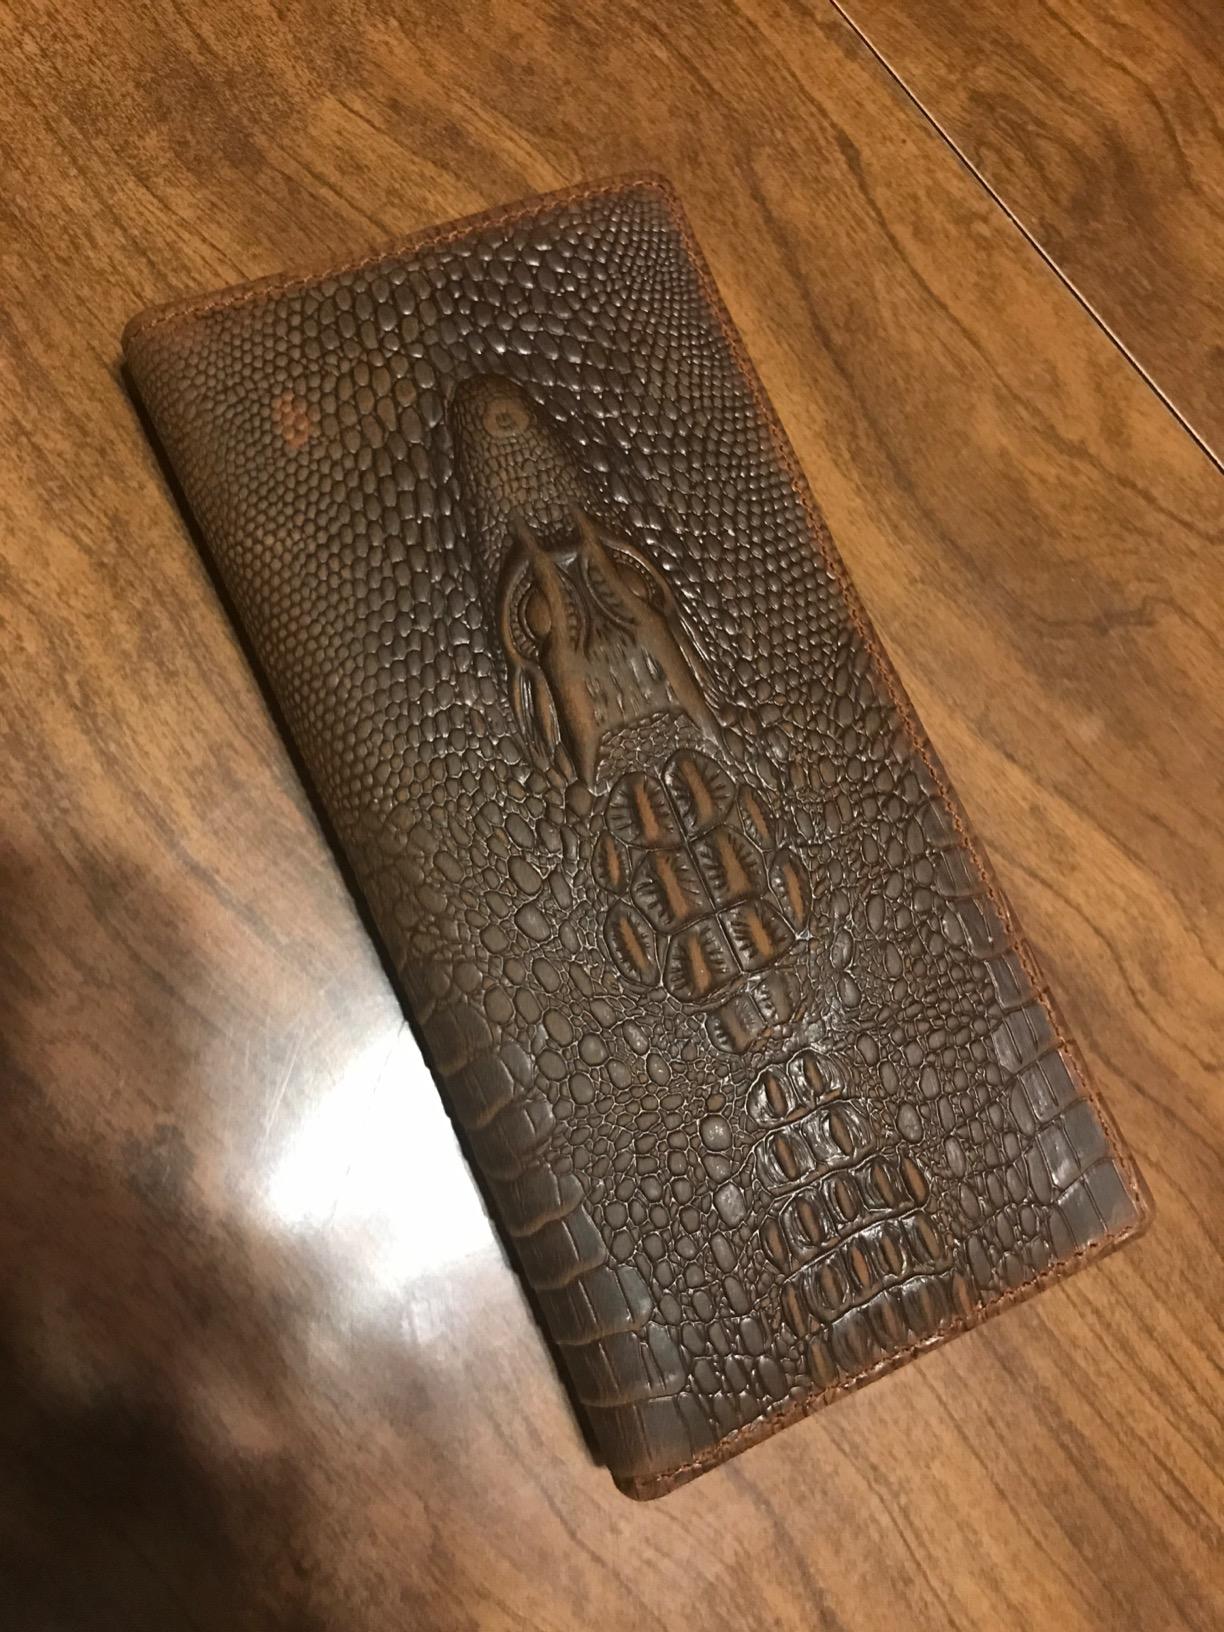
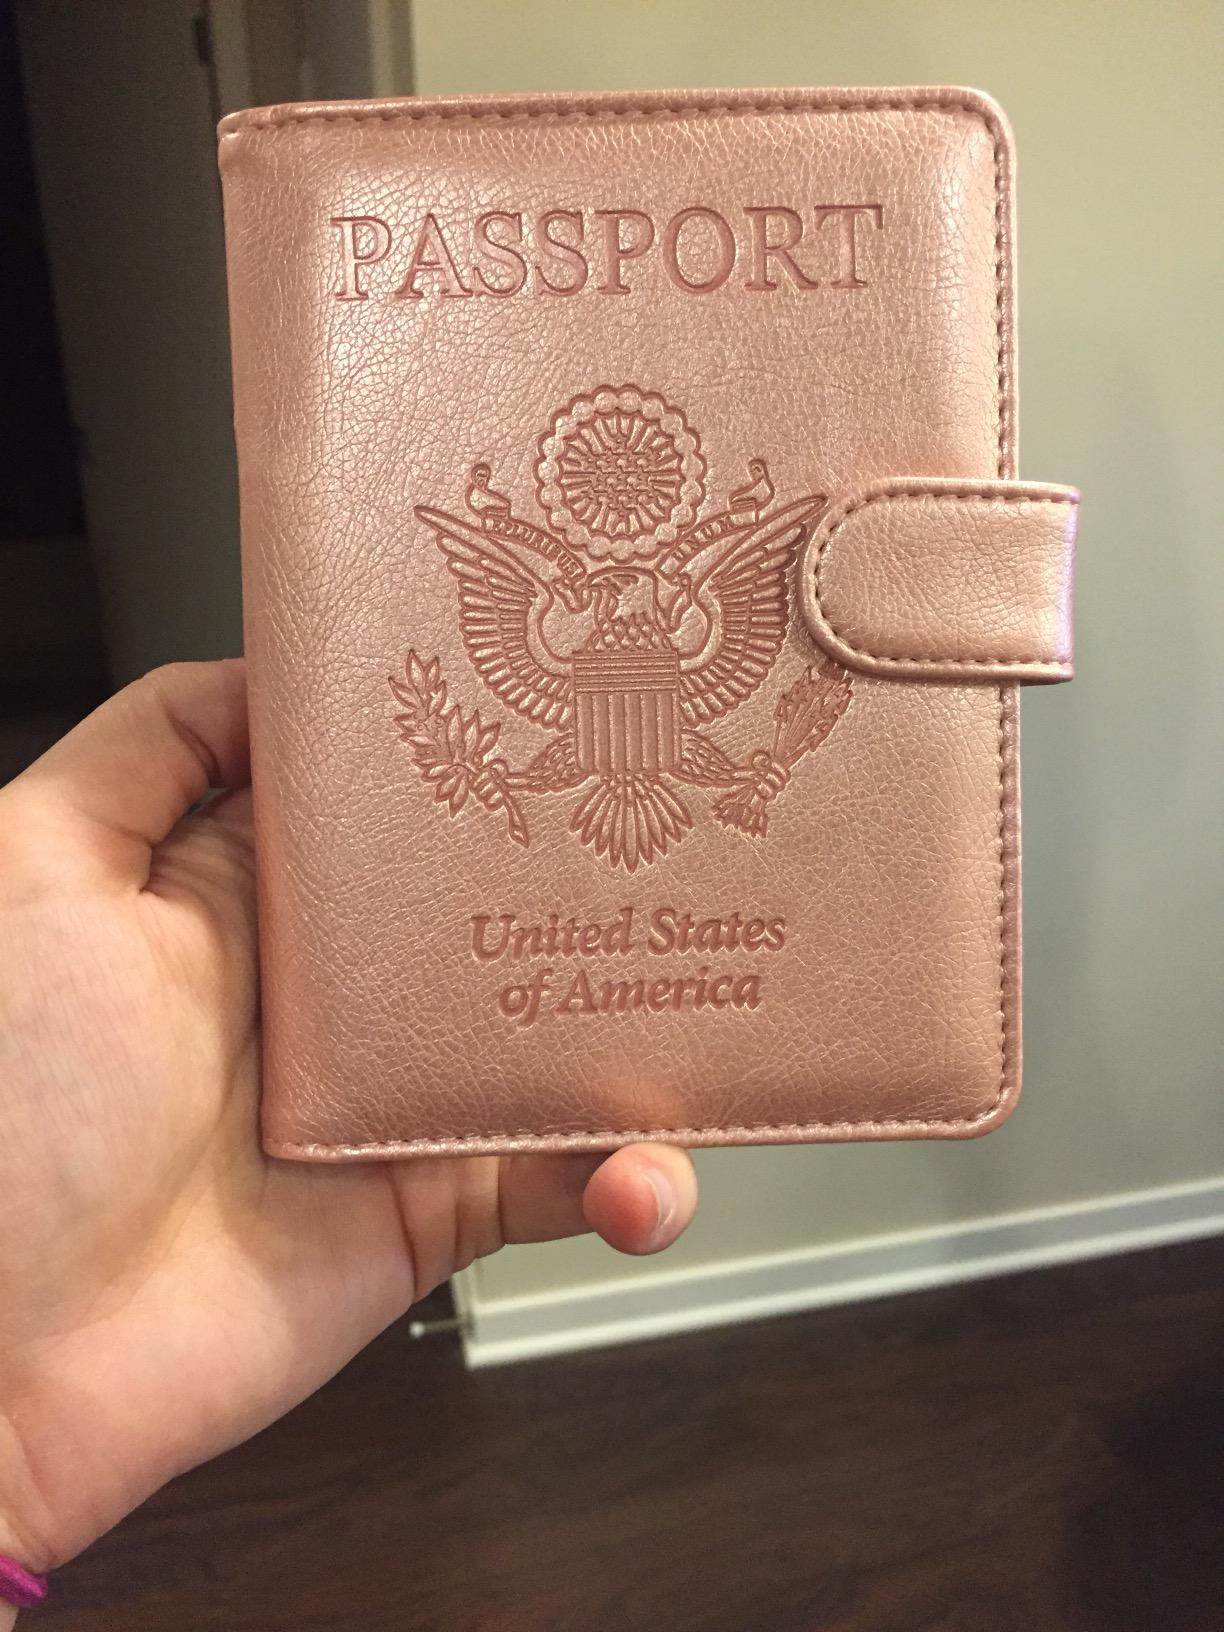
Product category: accessories_wallet
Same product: no